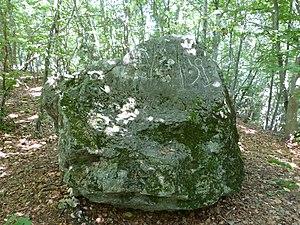
Pierre à cupules les Gottettes.
Cet article recense les blocs erratiques de Suisse.